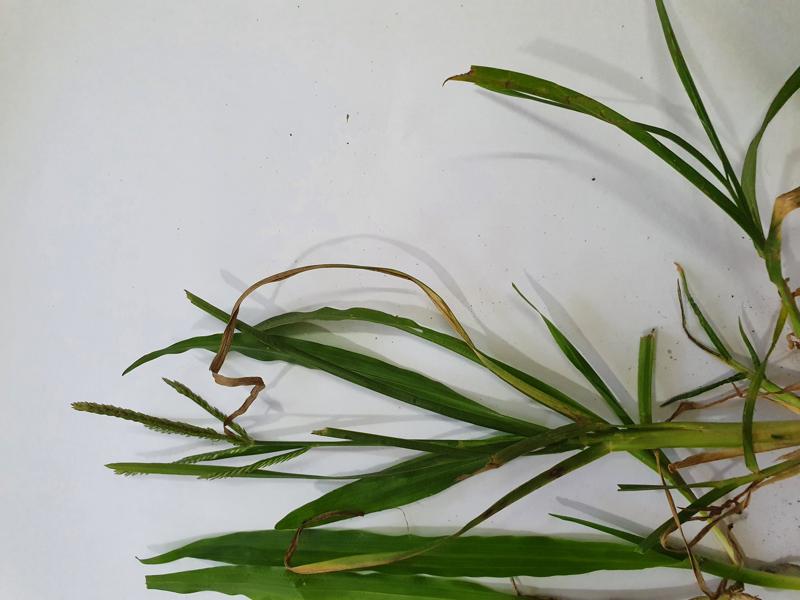
Weed species: Paspalum scrobiculatum